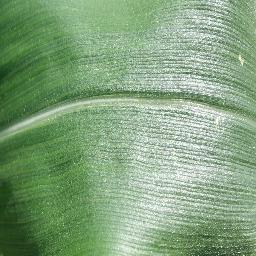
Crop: corn
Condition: (maize)_healthy